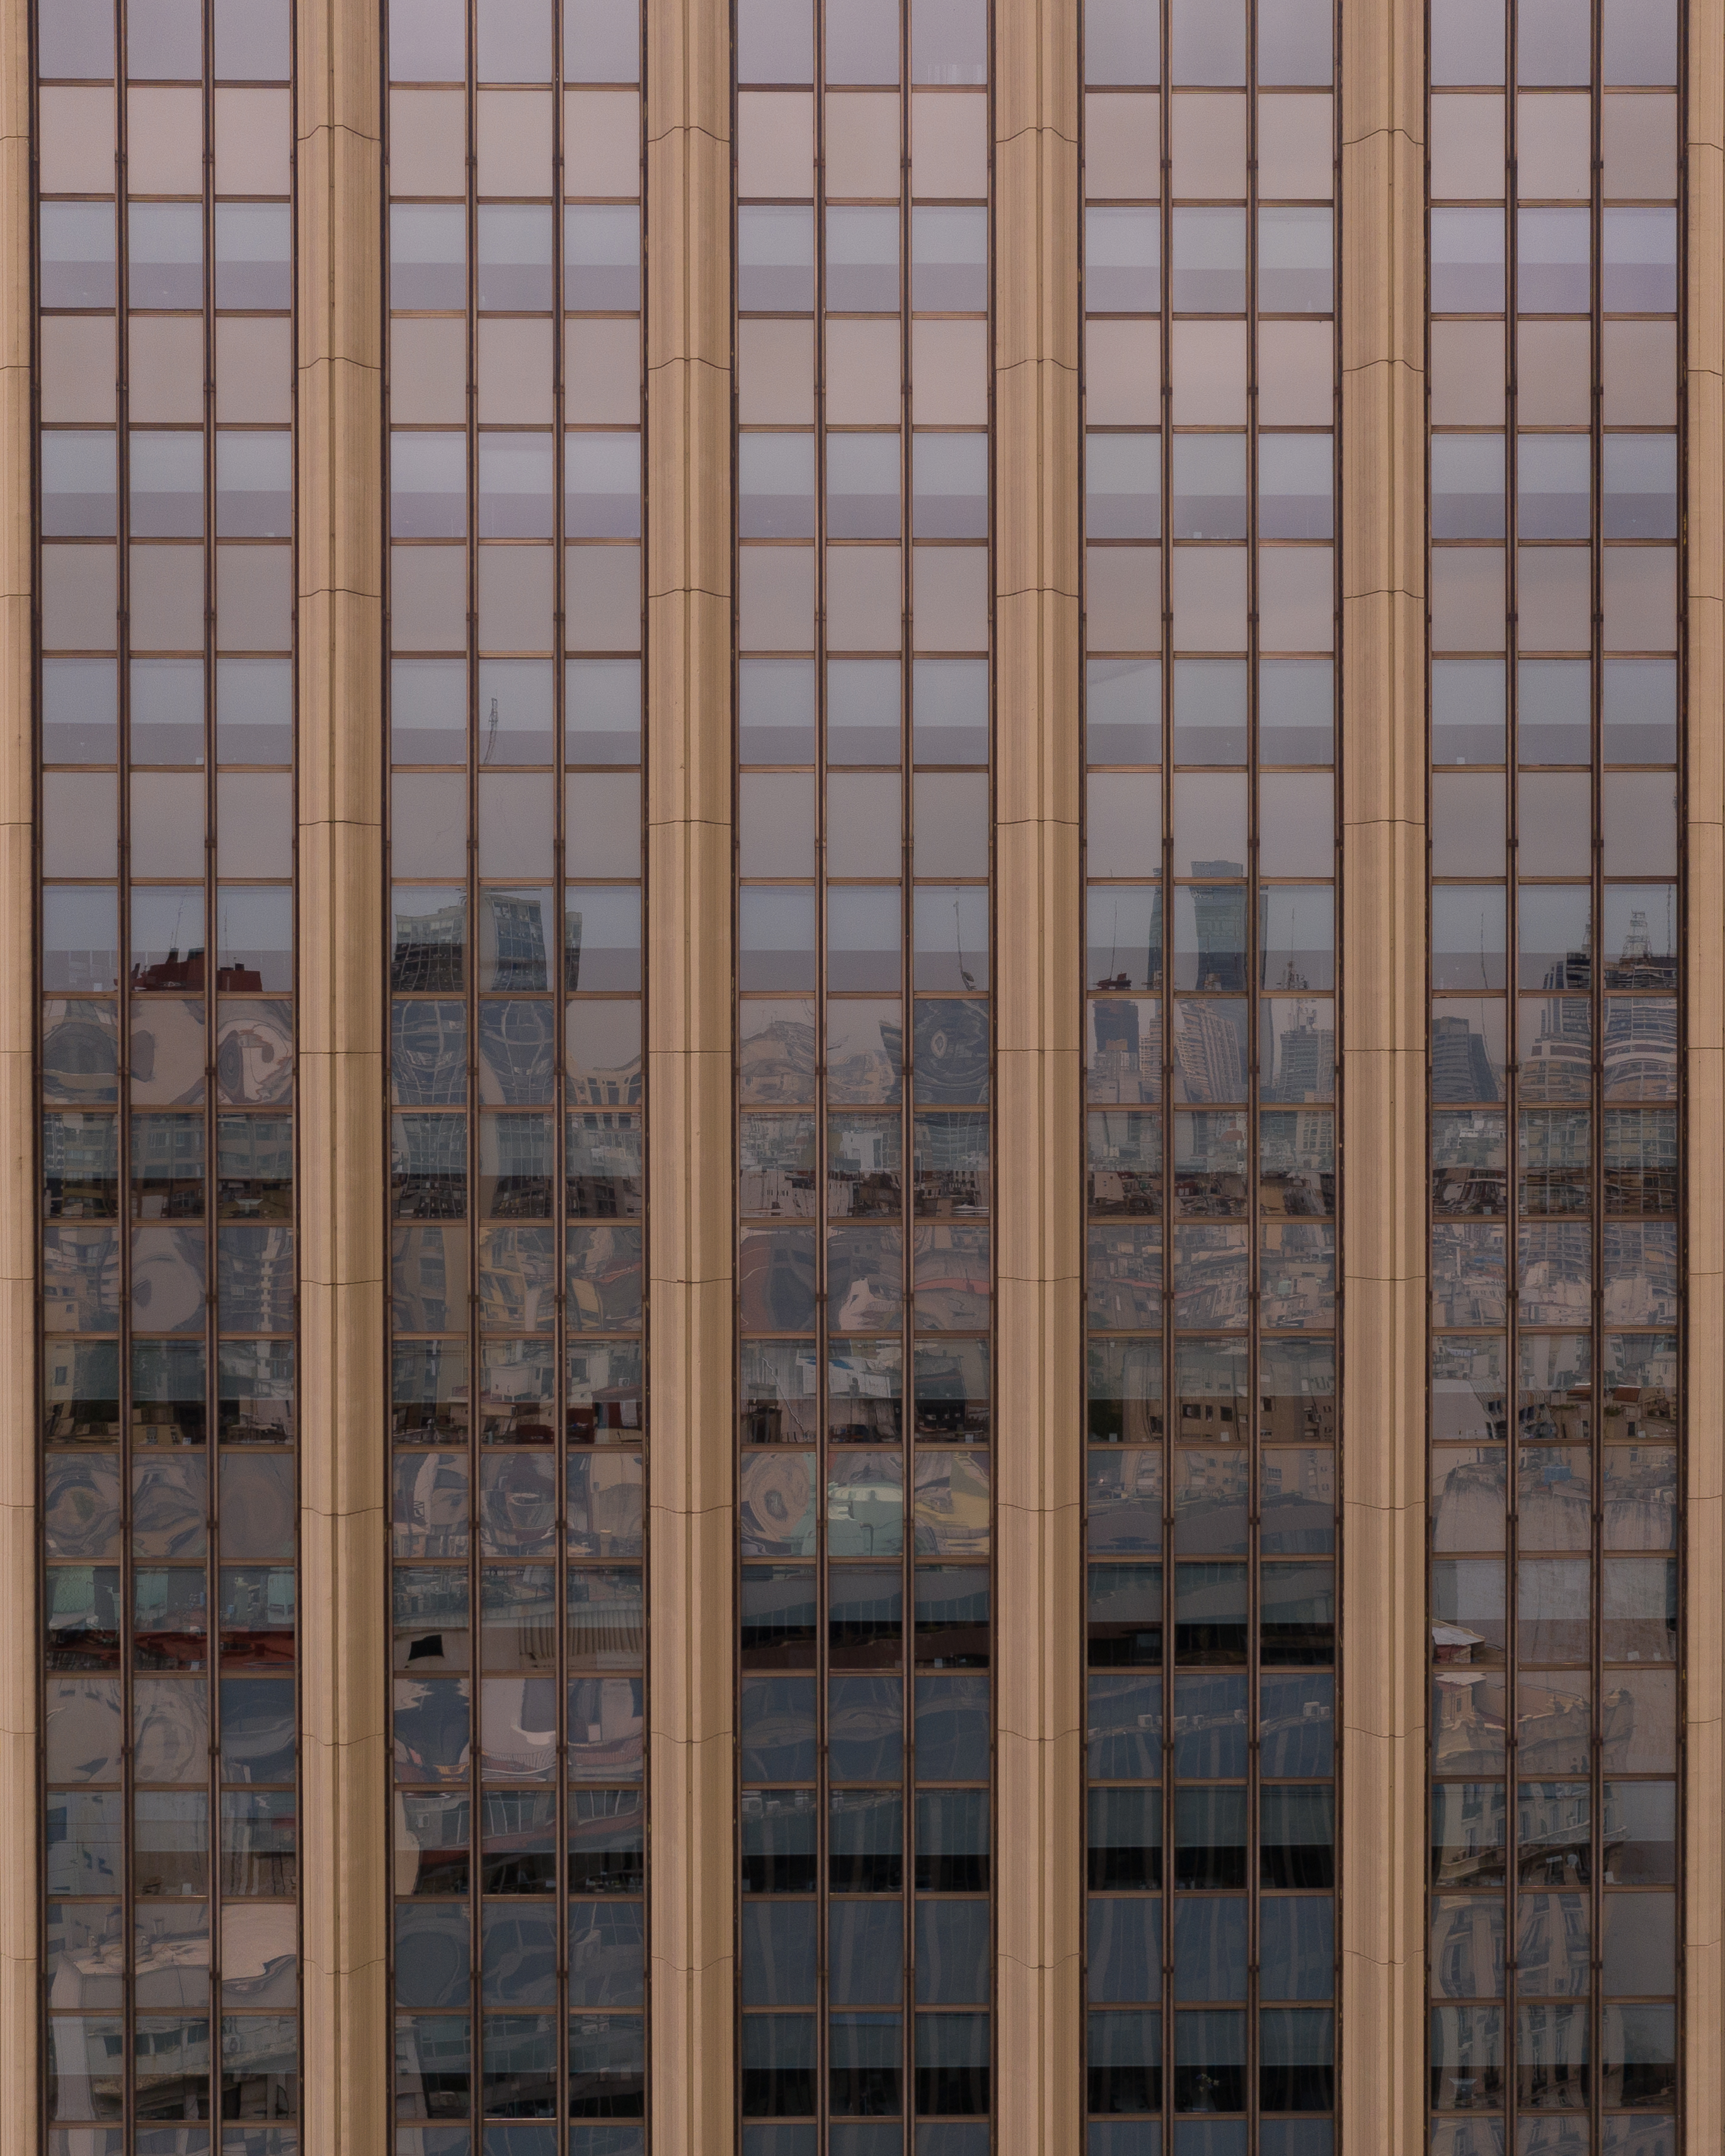
wood, tower block, rectangle, Material property, composite material, symmetry, building, facade, Tints and shades, mesh, pattern, condominium, commercial building, parallel, city, metal, urban design, building material, glass, mixed use, apartment, flooring, headquarters, engineering, fixture, reflection, steel, downtown, brick, corporate headquarters, window, daylighting